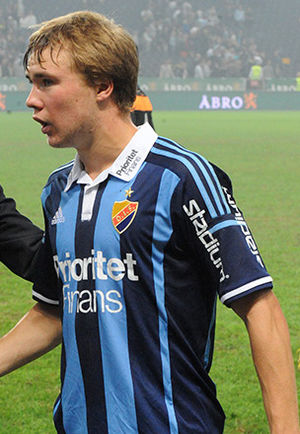
Simon Tibbling / Karriere / Djurgårdens IF
Tibbling da han spillede for Djurgårdens IF.
Simon Tibbling er en svensk fodboldspiller, der spiller som midtbanespiller for Brøndby IF i den danske Superliga.